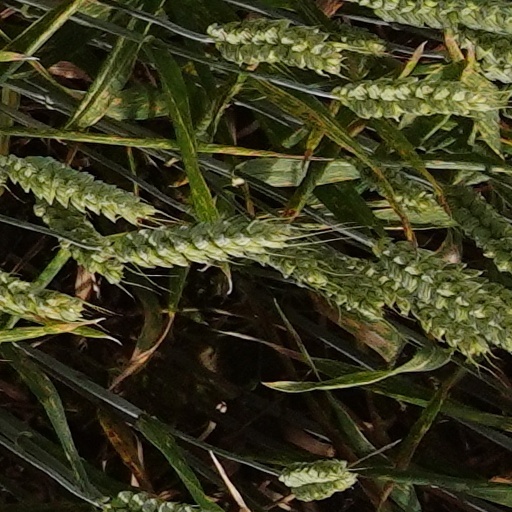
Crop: wheat